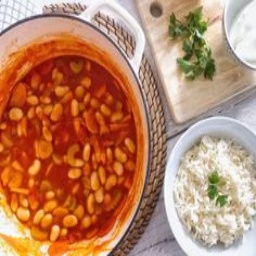
Label: white_bean_stew